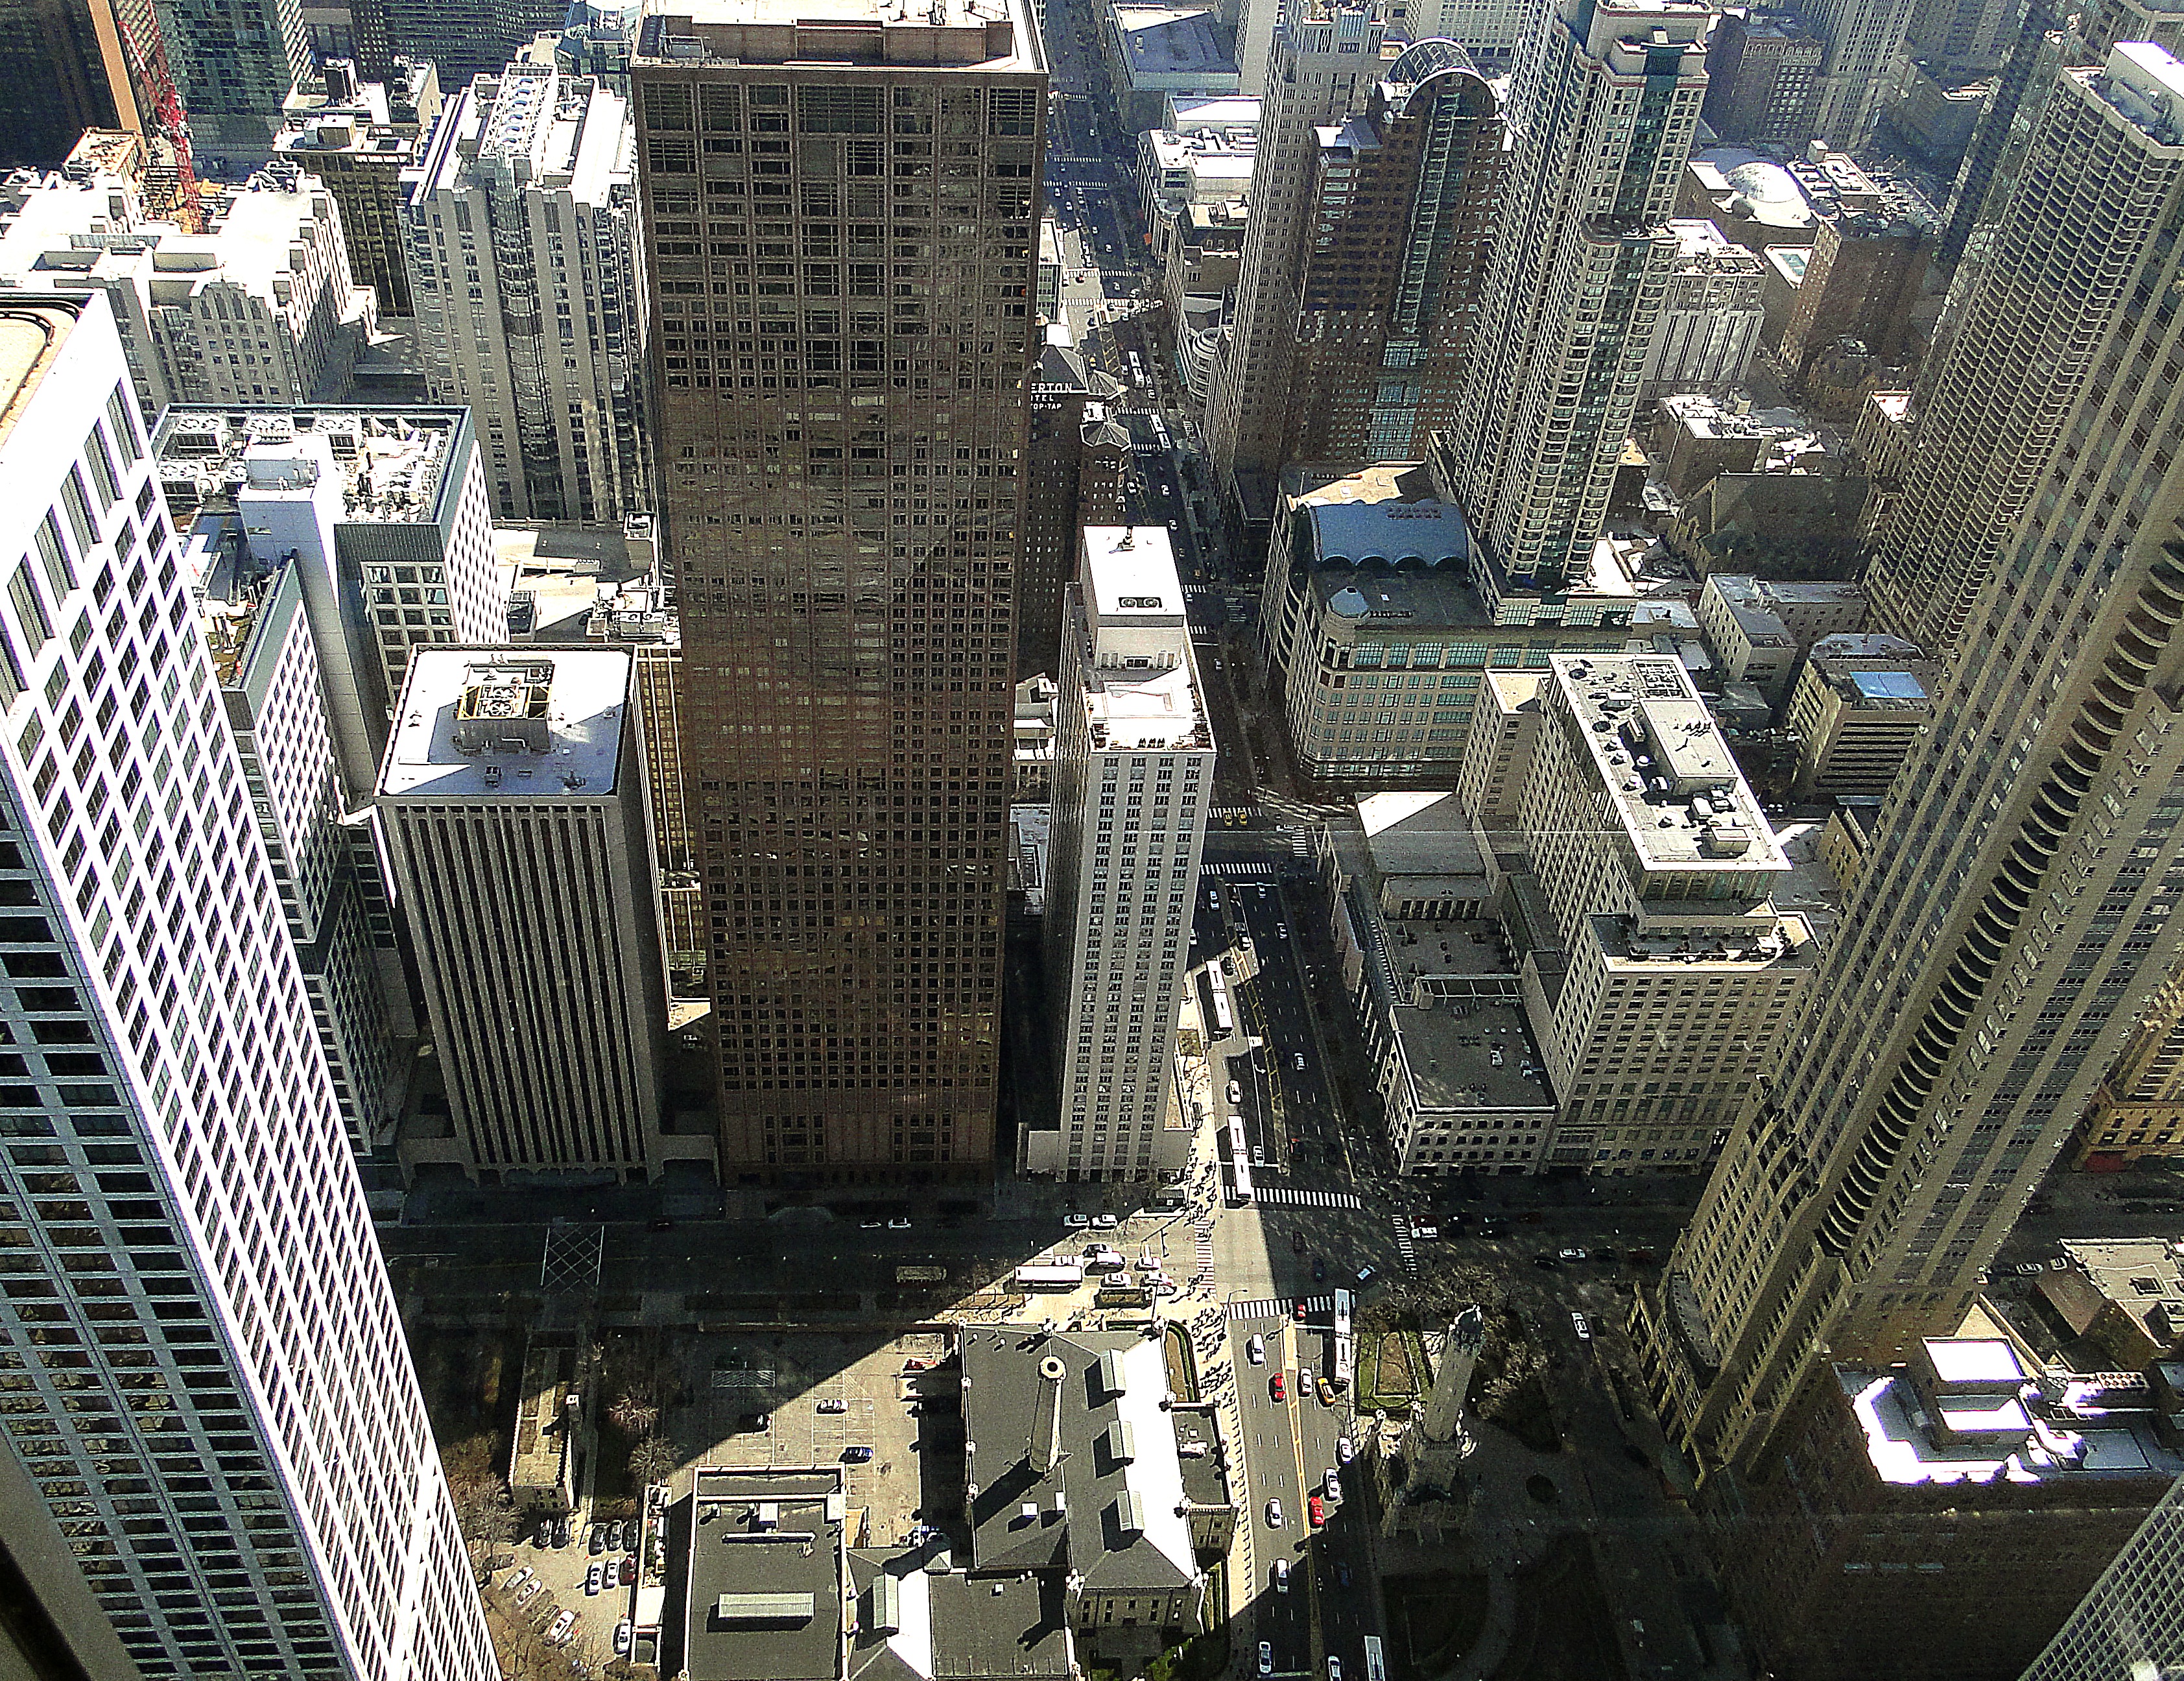
architecture, skyline, city, skyscraper, cityscape, downtown, tower, landmark, tower block, skyscrapers, buildings, illinois, the roofs, metropolis, neighbourhood, bird's eye view, aerial photography, the city centre, the streets, high houses, office buildings, urban area, residential area, human settlement, atmosphere of earth, metropolitan area, the city of chicago